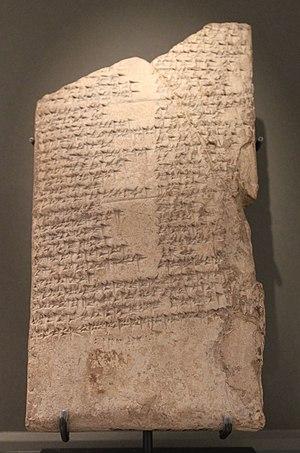
Le «
La civilisation babylonienne s'épanouit en Mésopotamie du Sud du début du IIᵉ millénaire av. J.‑C. jusqu'au début de notre ère. Elle prit corps à partir de l'héritage des civilisations du Sud mésopotamien plus anciennes dont elle est historiquement la prolongation. Elle prend corps avec l'affirmation politique de Babylone, État qui fut à partir du XVIIIᵉ siècle av. J.-C. l'entité politique dominant le Sud mésopotamien, et ce pendant plus d'un millénaire.